159th Fighter Squadron

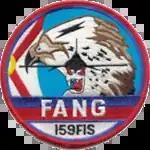
Legacy F-16 Emblem of the 159th Fighter-Interceptor Squadron

The 159th Fighter Squadron has been slated to transition from the F-15C/D to the F-35A Lightning II multirole fighter. Pilots in the squadron began the transition to the new airframe in 2025. The F-15C is projected to run out of service life in the mid-2020's across the Air Force and Air National Guard.